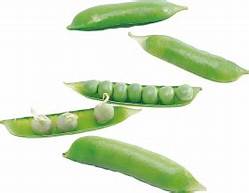
Label: peas